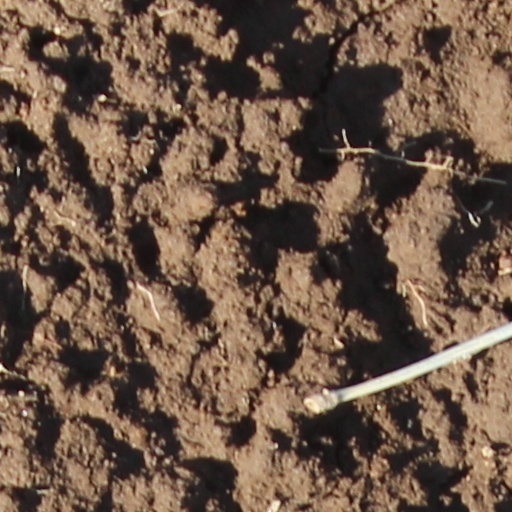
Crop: wheat